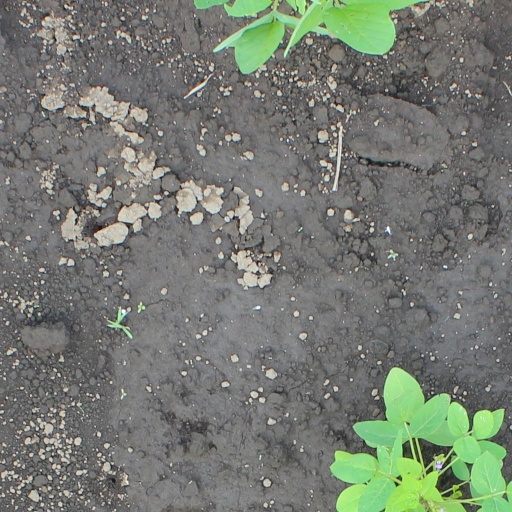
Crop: soybean